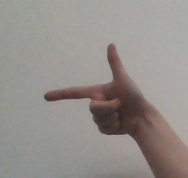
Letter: yaa